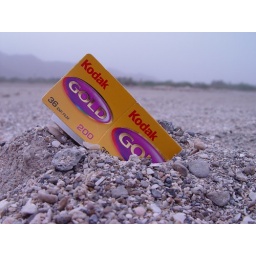
this was planted by moi, I love the contrast between the strong colors of the Kodak box and the pale colors of the beach